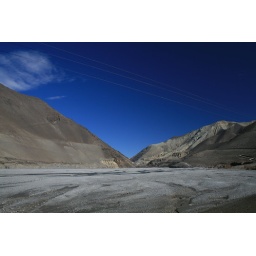
We followed this dried out river bed near Jomsom almost 2 days.